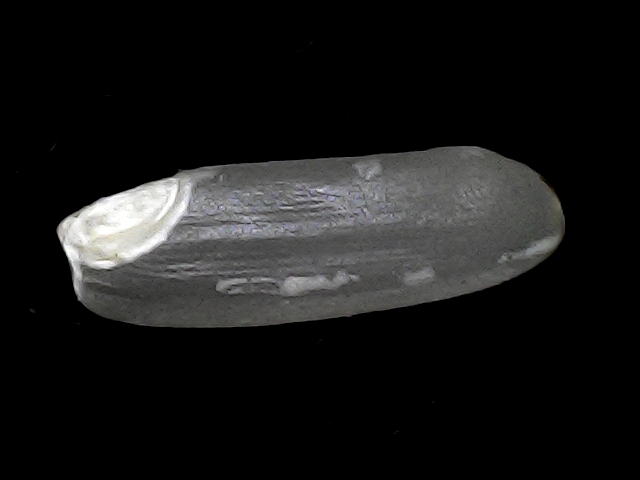
Rice variety: BD30